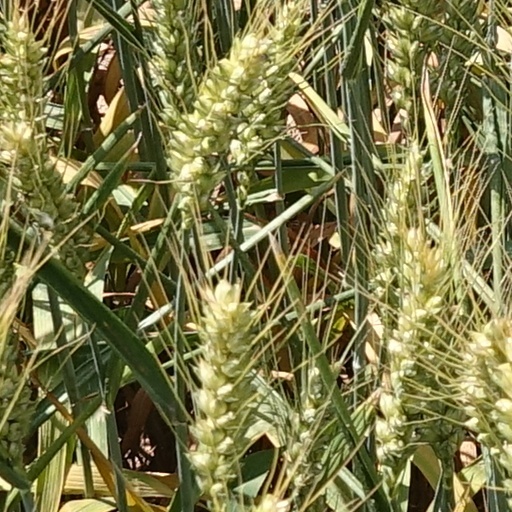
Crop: wheat